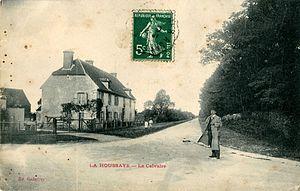
Carte postale ancienne éditée par Godefroy
La Houssoye est une commune française située dans le département de l'Oise, en région Hauts-de-France.